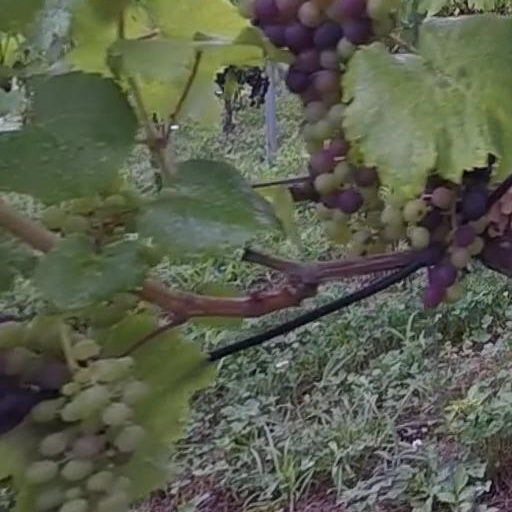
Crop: grape